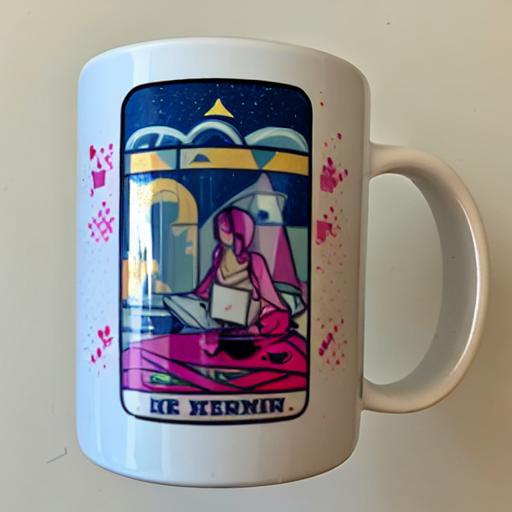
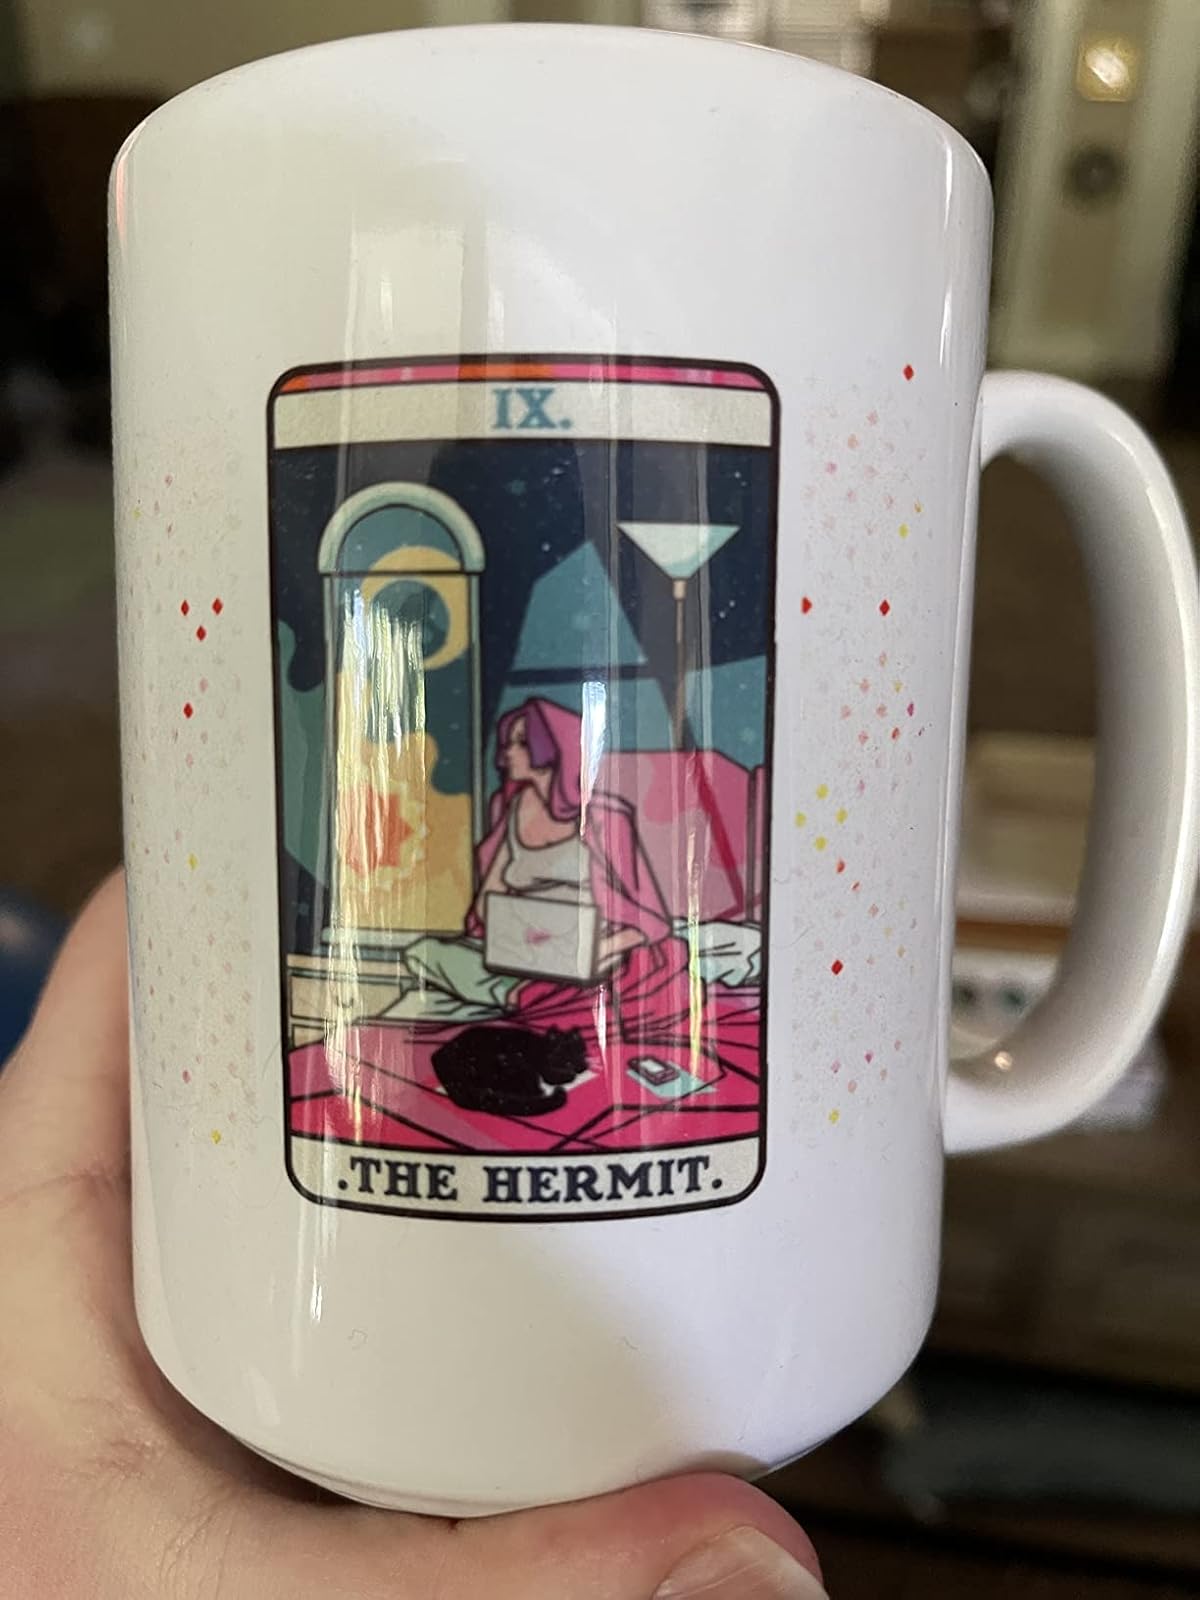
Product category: items_mug
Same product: no